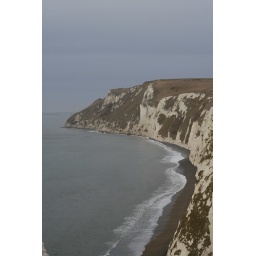
A beach reachable only by boat or swimming through Bats Head Hole